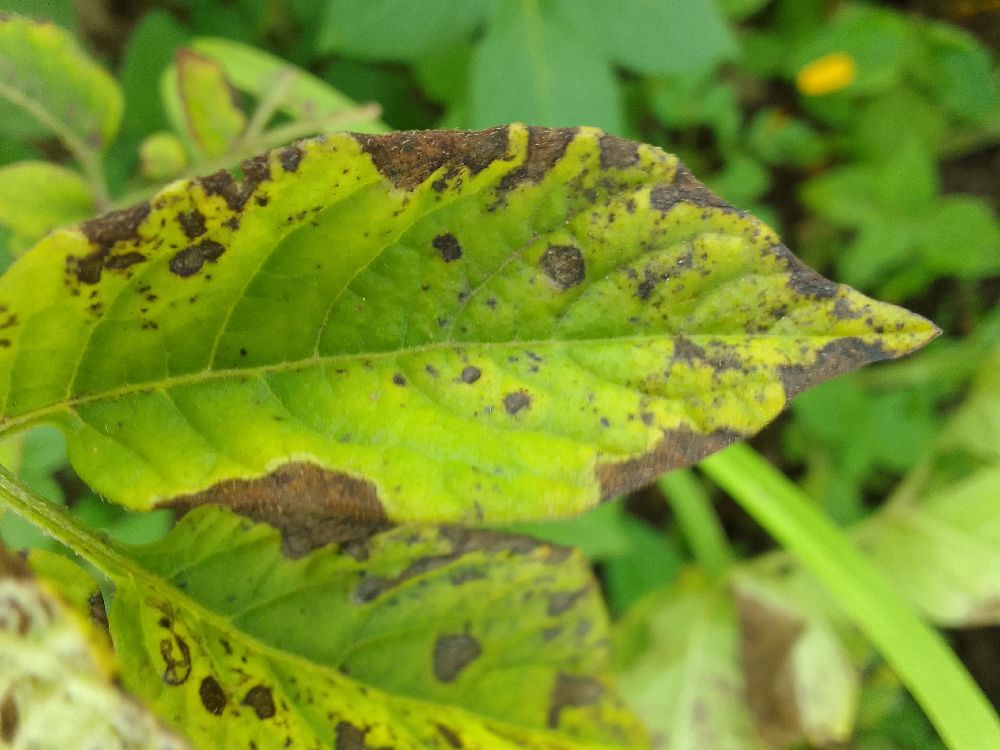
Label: Early blight